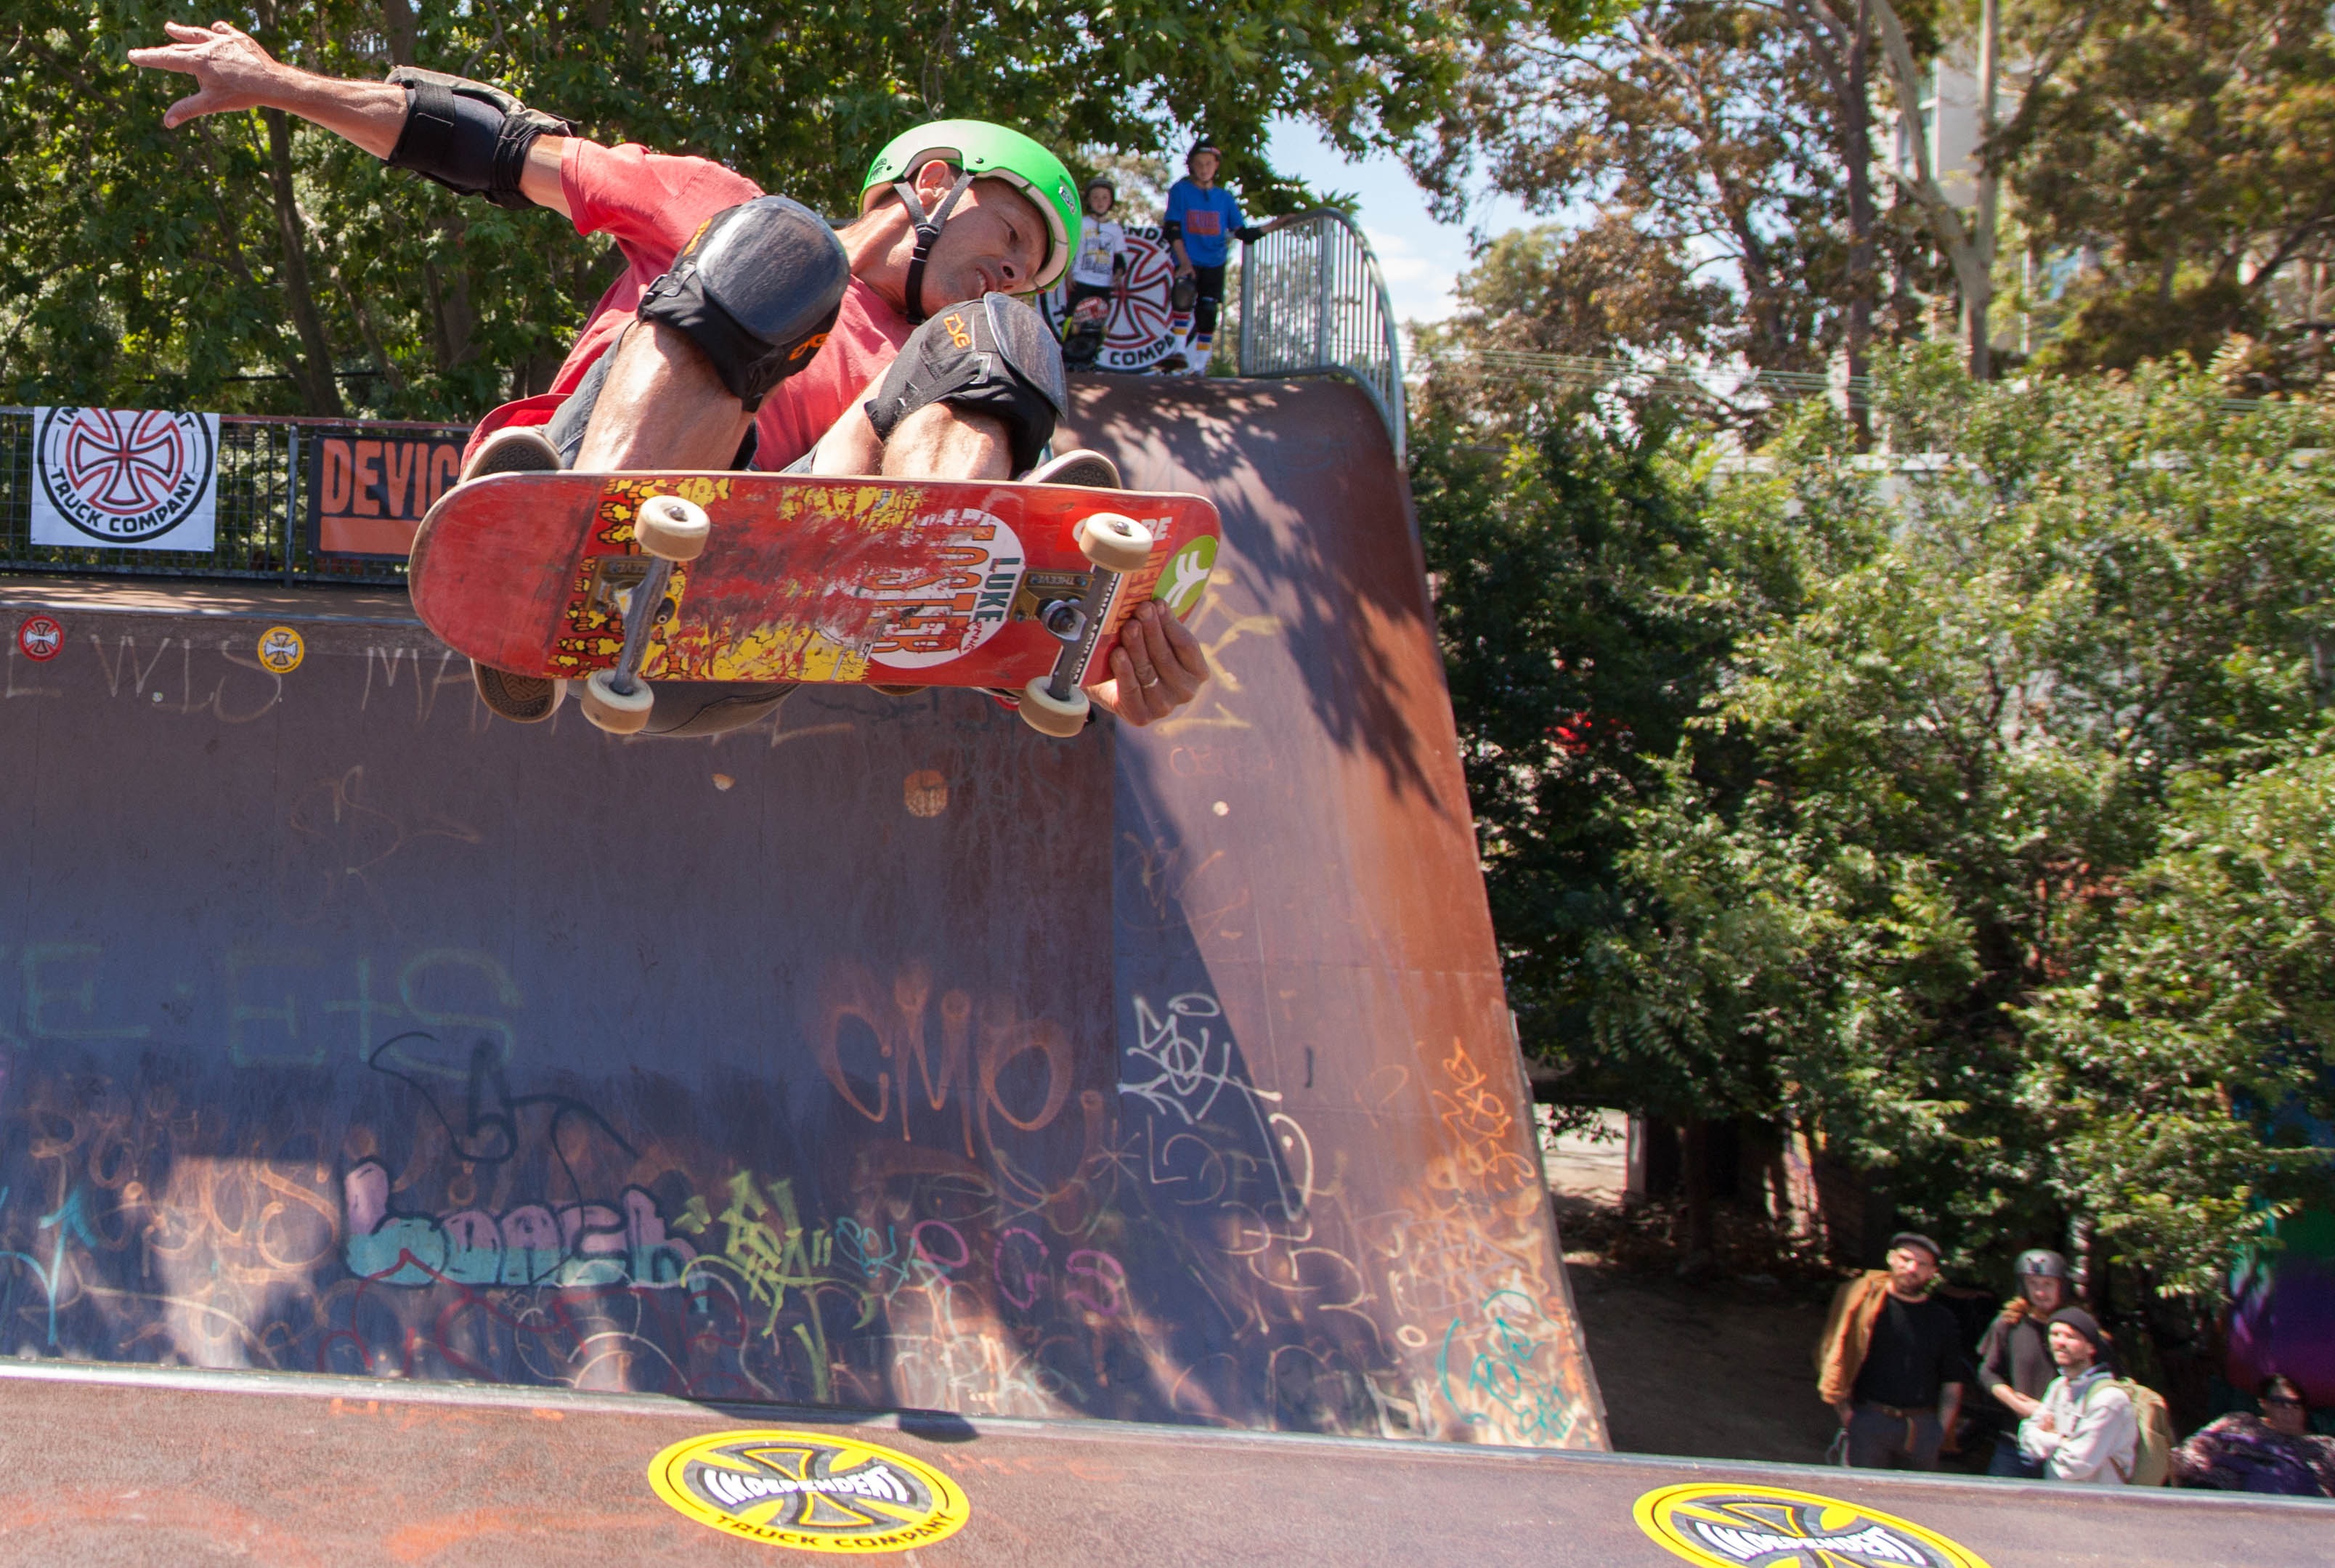
man, outdoor, people, board, sport, vintage, air, skateboard, skate, urban, skateboarding, male, amusement park, athletic, action, park, ride, extreme, extreme sport, lifestyle, leisure, skateboarder, skatepark, energy, race, fun, sports, cool, skating, dynamic, style, ramp, athlete, active, adult, practice, cycle sport, bicycle motocross